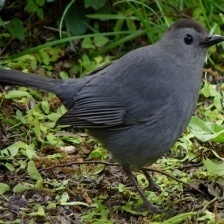
Species: GRAY CATBIRD
Scientific name: DUMETELLA CAROLINENSIS